Raorchestes jayarami

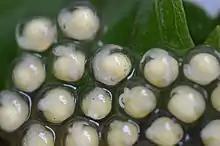
Direct developing eggs of "Raorchestes jayarami".

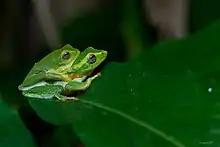

Raorchestes jayarami, also known as Jayaram's bush frog, is a species of frog from the subfamily rhacophoridae found in Valparai in the Western Ghats of Tamil Nadu in India, where it has been observed between 600 and 1800 meters above sea level.